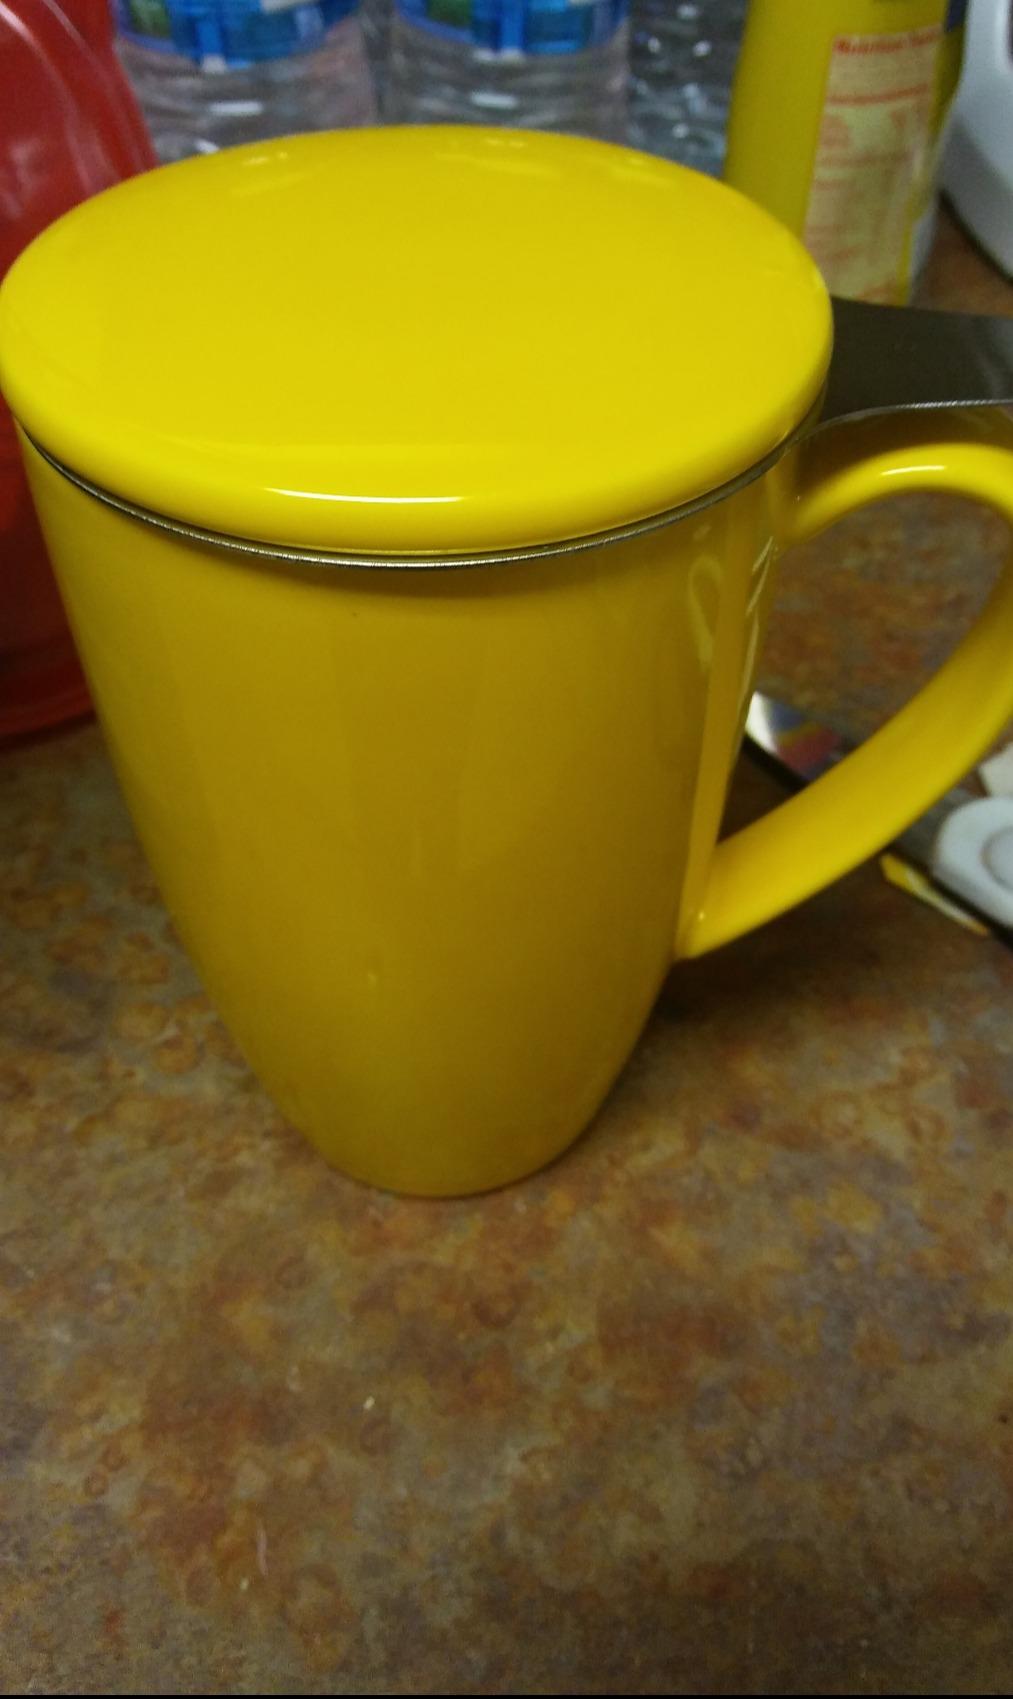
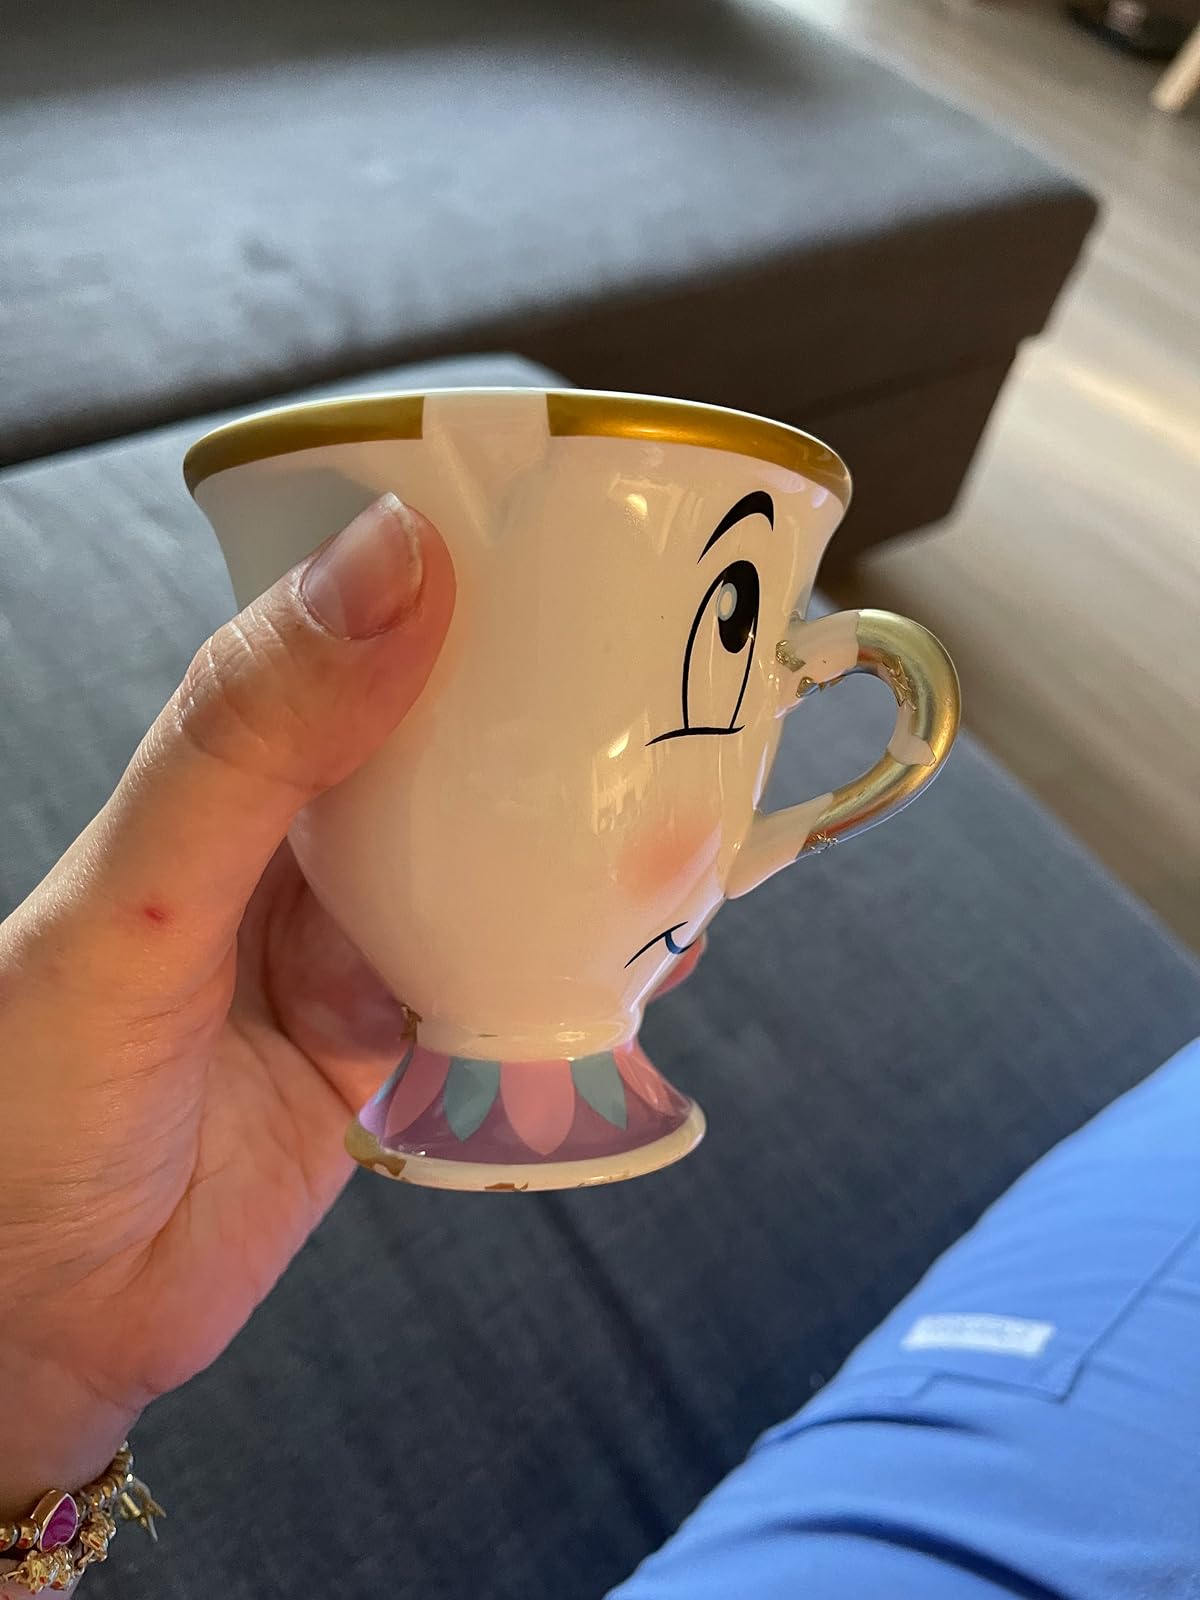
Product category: items_mug
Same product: no